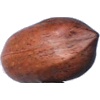
Label: Nut Pecan 1